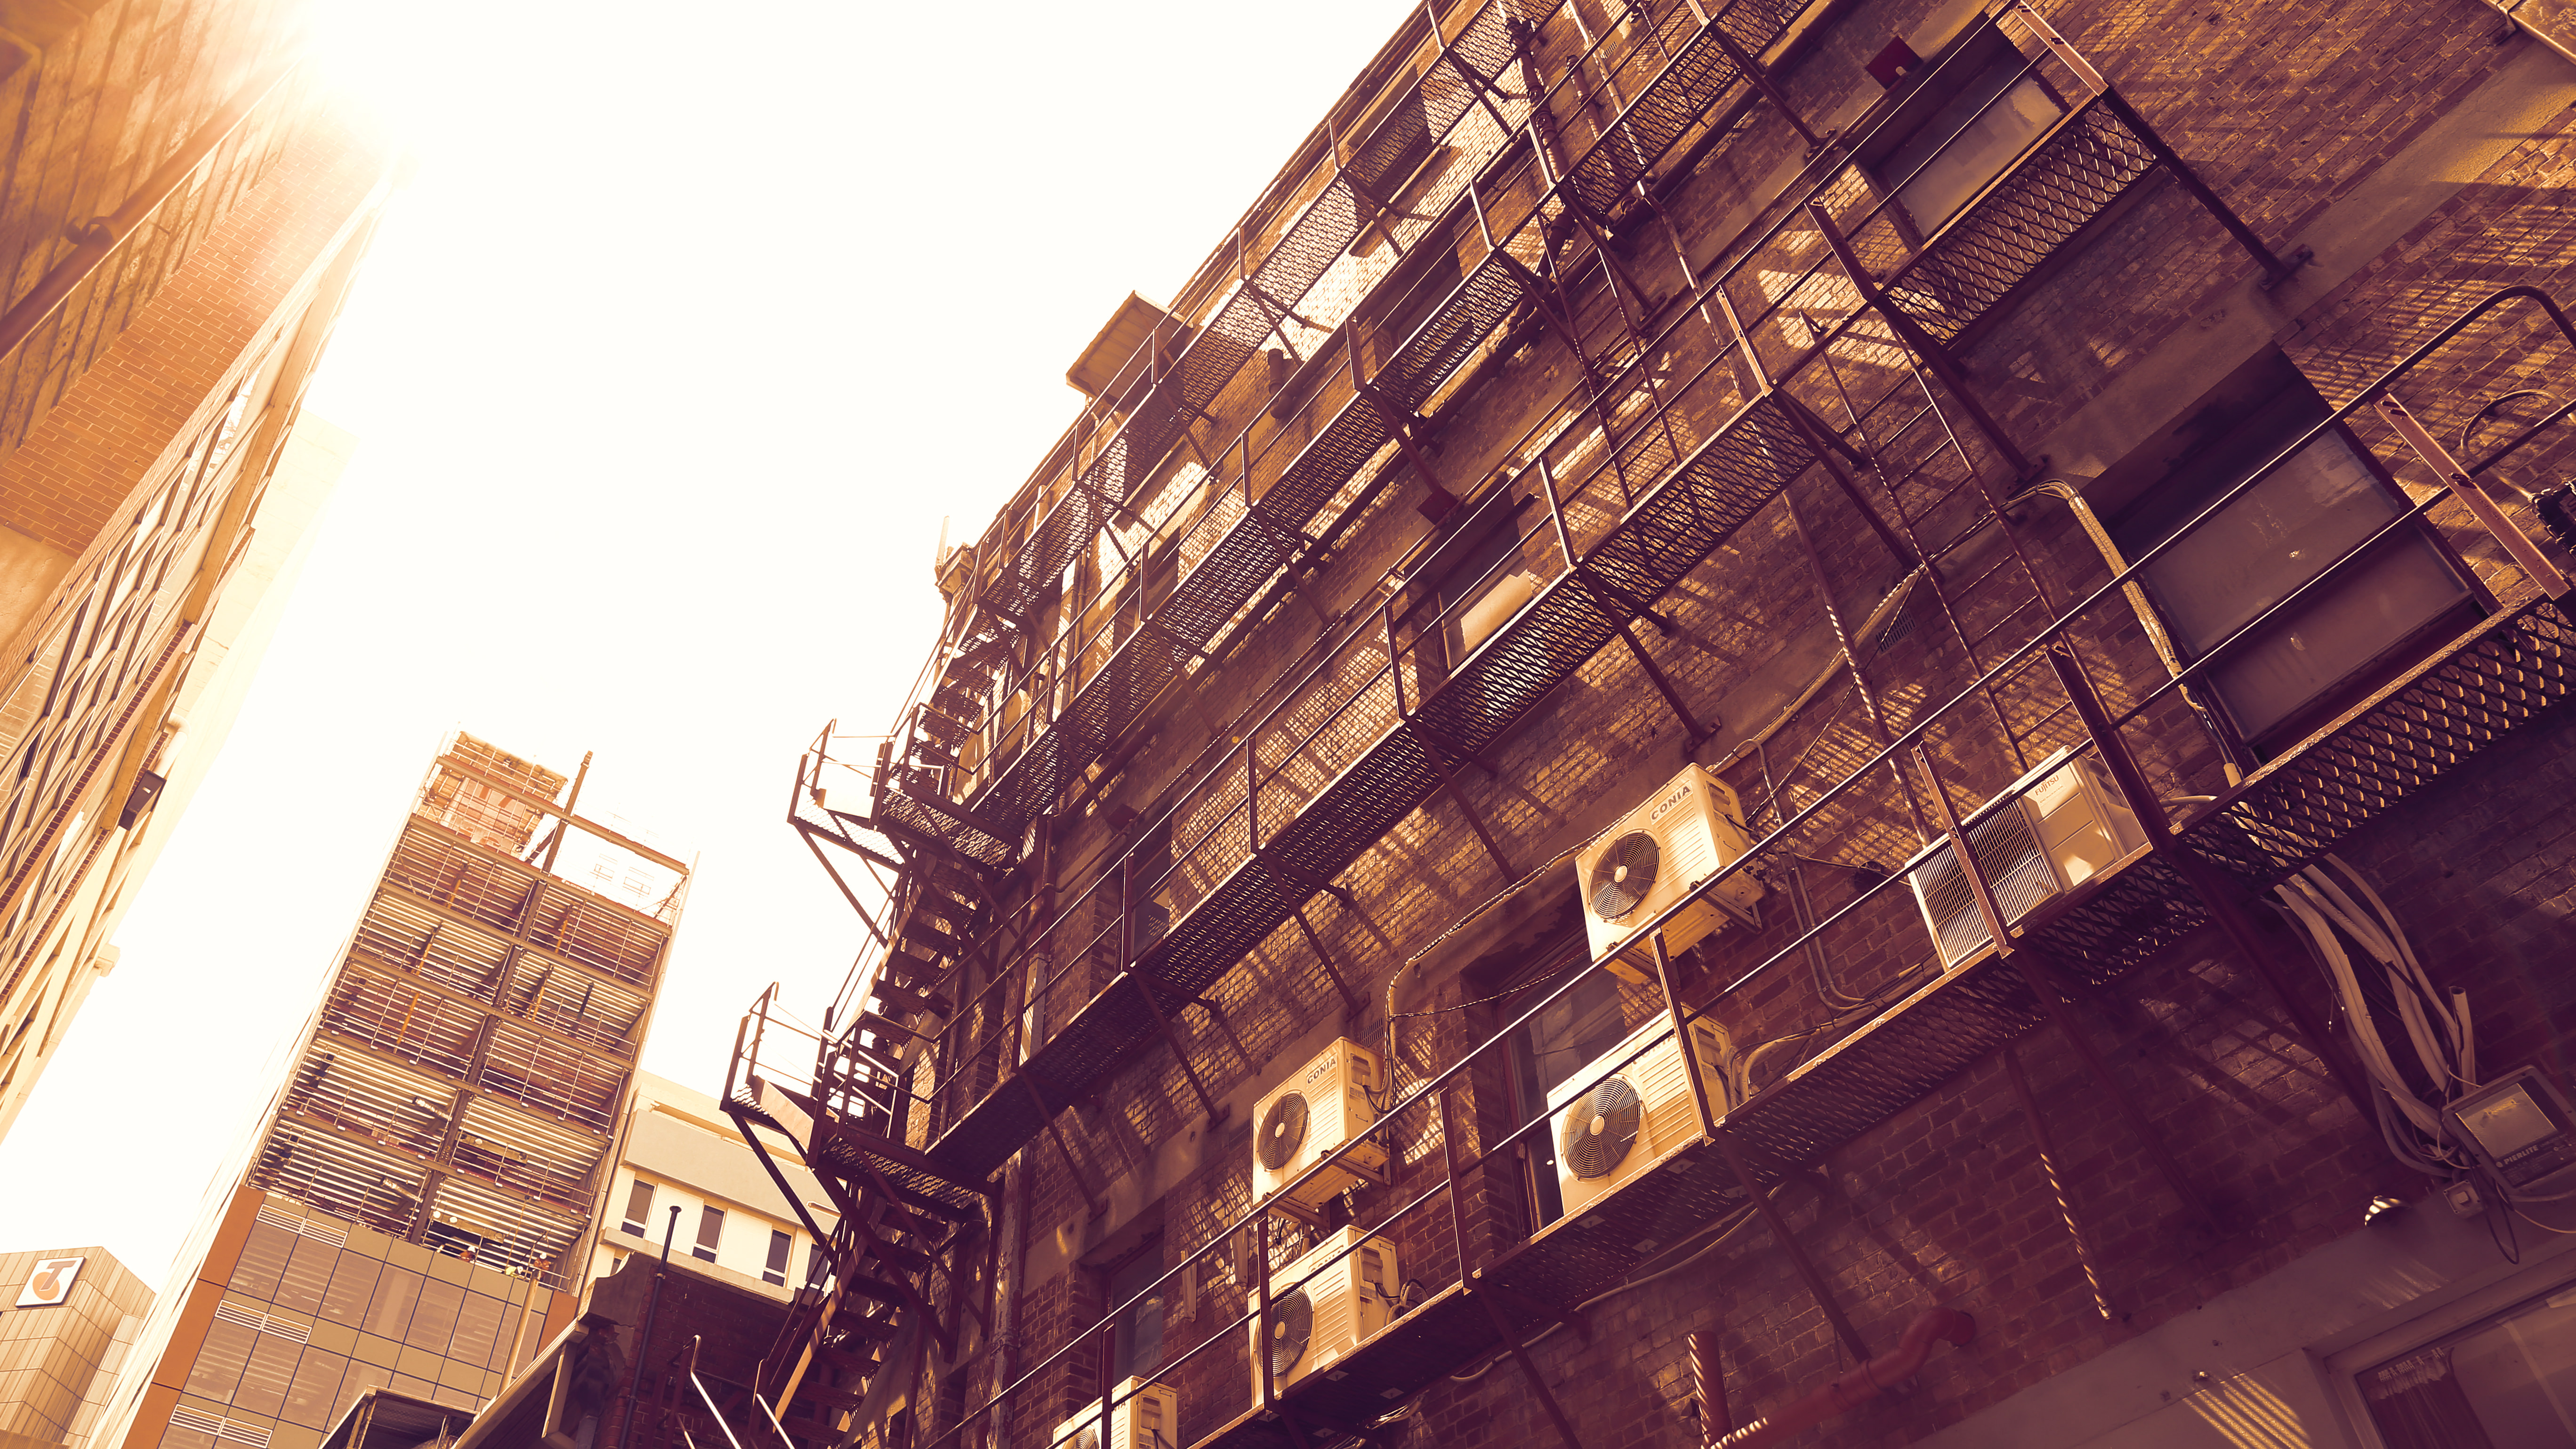
architecture, street, night, sunlight, perspective, building, city, skyscraper, cityscape, downtown, evening, high rise, shape, metropolis, low angle shot, urban area, fire exit ladders